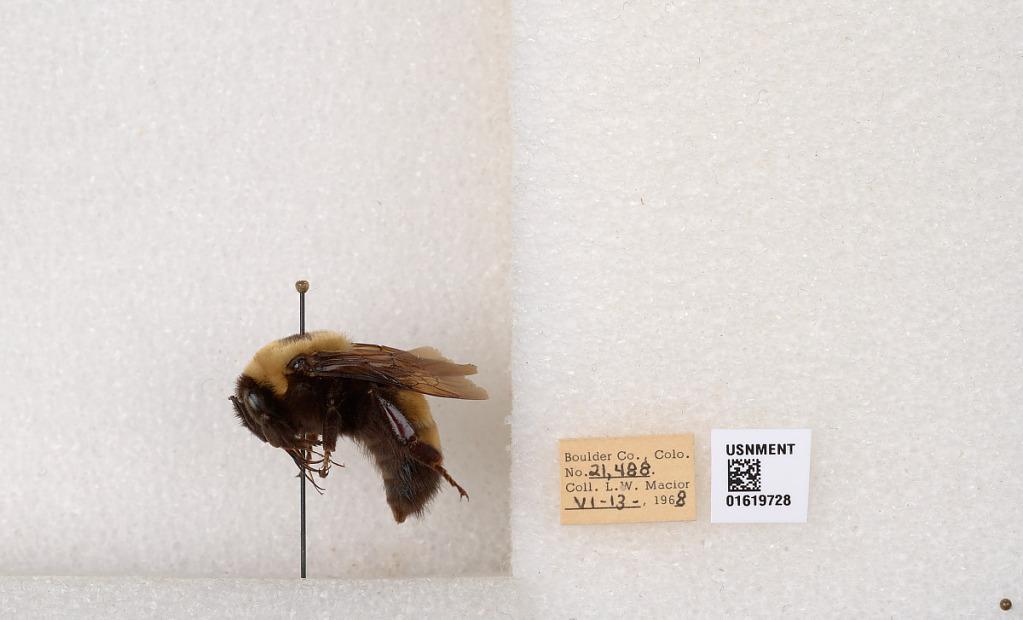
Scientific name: Bombus (Bombus) nevadensis Cresson